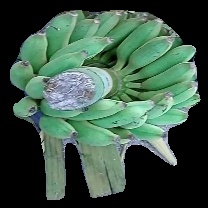
Variety: elakki-bale
Grade: grade1